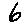
Label: 6